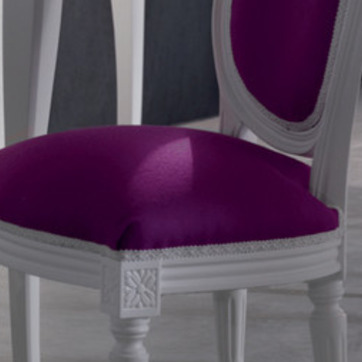
Material: fabric